Boise State University

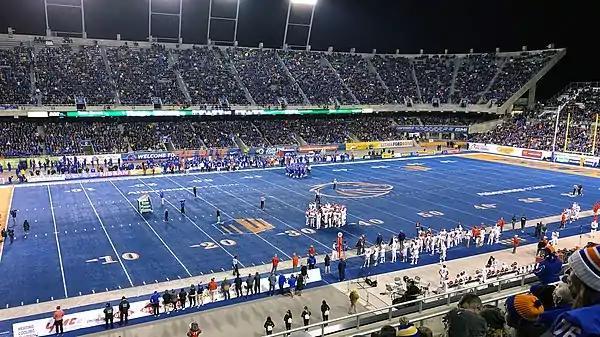
Boise State vs Fresno State on The Blue Turf, November 9th 2018

Boise State Football has a long history of success starting with the junior college days and the national championship team of 1958, coached by the father of Bronco football, Lyle Smith. Now named Lyle Smith Field in Albertsons Stadium, the synthetic turf field was standard green before 1986. "The Blue" was the idea of athletic director Gene Bleymaier and was the first non-green football field in the country. This field is also nicknamed "The Smurf Turf" due to its color. Through 2019, Boise State's home record was in 34 seasons on The Blue, with fifteen conference championships.